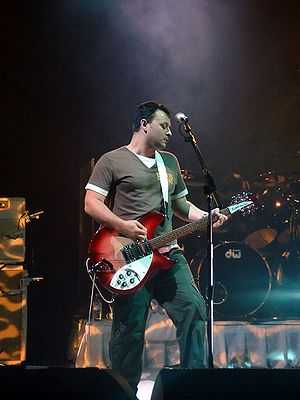
James Dean Bradfield
James Dean Bradfield ved en koncert i London i 2005.
James Dean Bradfield er en britisk musiker, der er ledende guitarist og forsanger i det walisiske alternative rock-band Manic Street Preachers.